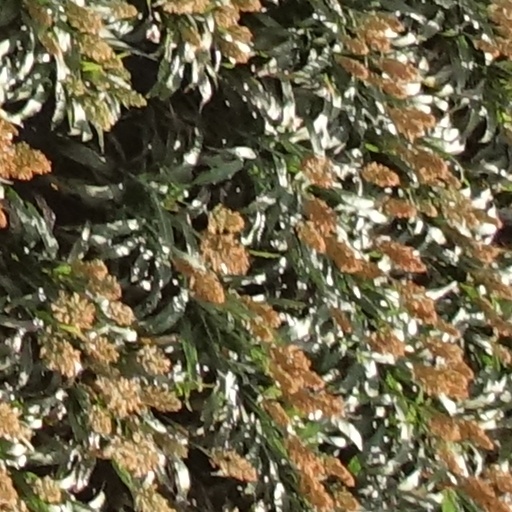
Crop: sorghum